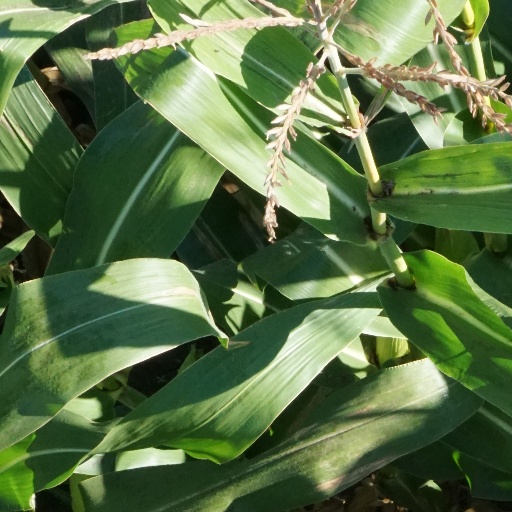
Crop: maize; corn